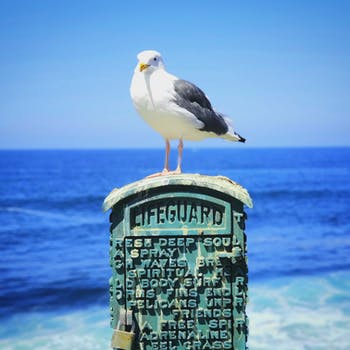
Label: No Watermark